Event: Nepal Earthquake
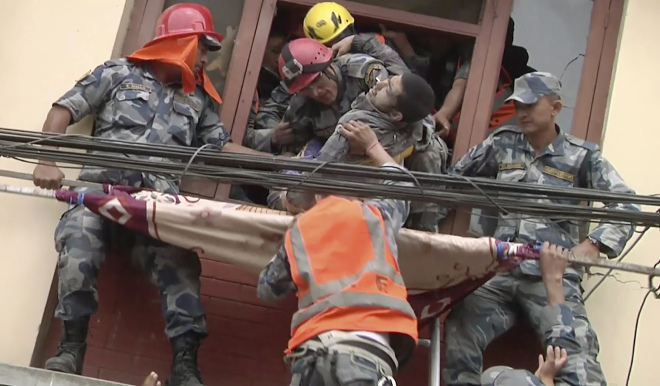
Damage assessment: damage